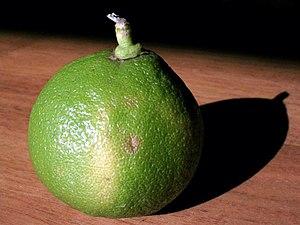
La bergamote est le fruit du bergamotier, arbre de la famille des Rutacées. Cet agrume est principalement cultivé dans la province de Reggio de Calabre depuis le XVIIIᵉ siècle et uniquement sur une étroite bande de la côte calabraise, le long de la mer Ionienne et la mer Tyrrhénienne où la bergamote alimente encore une petite industrie locale.